Pollock Building

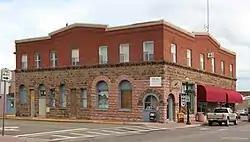

The Pollock Building, sometimes known as the Williams Masonic Lodge, is a historic building in Williams, Arizona. It is a contributing property of the Williams Historic Business District, which is on the National Register of Historic Places for Coconino County, Arizona.